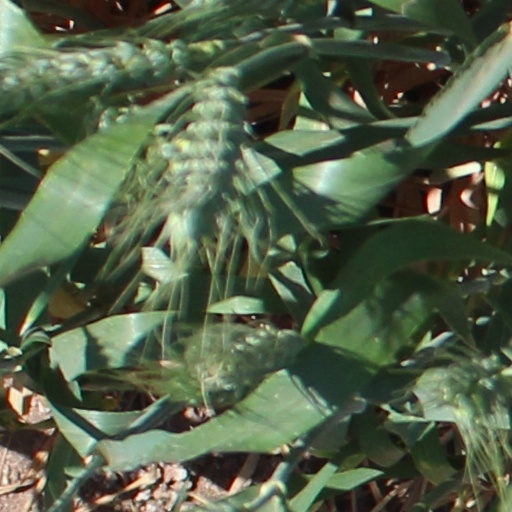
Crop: wheat